'Allo 'Allo!

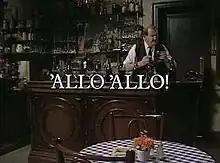
"Allo 'Allo!" intertitle of "Puddings Can Go Off"

Allo 'Allo! is a British sitcom television series, created by David Croft and Jeremy Lloyd, starring Gorden Kaye, Carmen Silvera, Guy Siner and Richard Gibson. Originally broadcast on BBC1, the series focuses on the life of a French café owner in the town of Nouvion, during the German occupation of France in World War II, in which he deals with problems from a dishonest German officer, local French Resistance, the handling of a stolen painting and a pair of trapped British airmen, all while concealing from his wife the affairs he is having with his waitresses.